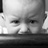
Emotion: sad